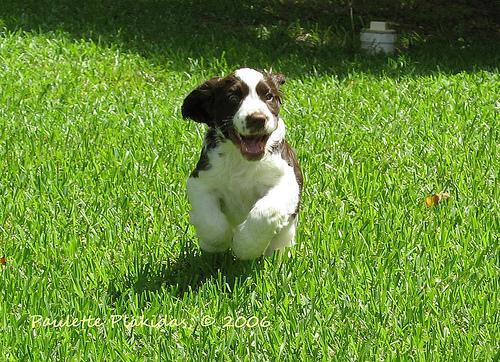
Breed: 276-n000112-English_springer